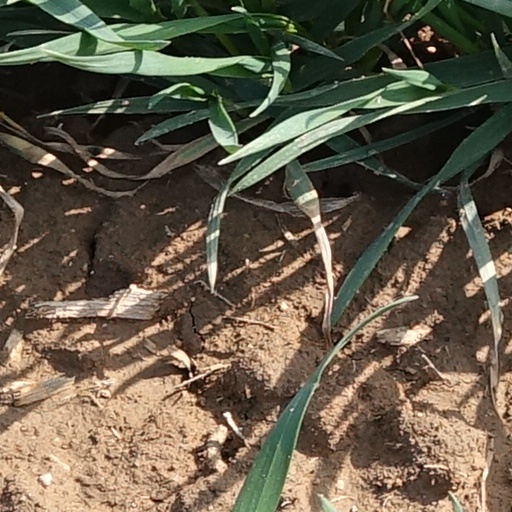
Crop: wheat